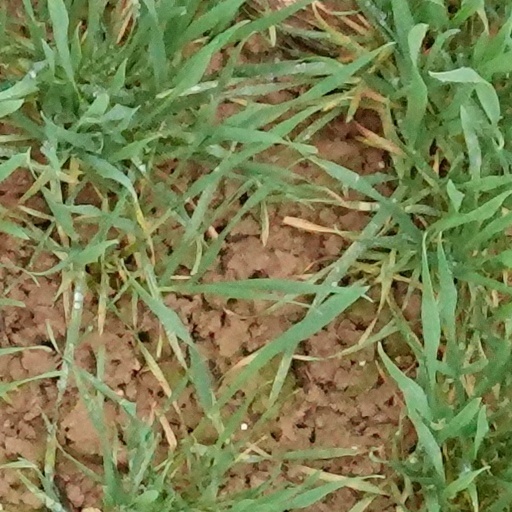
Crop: wheat